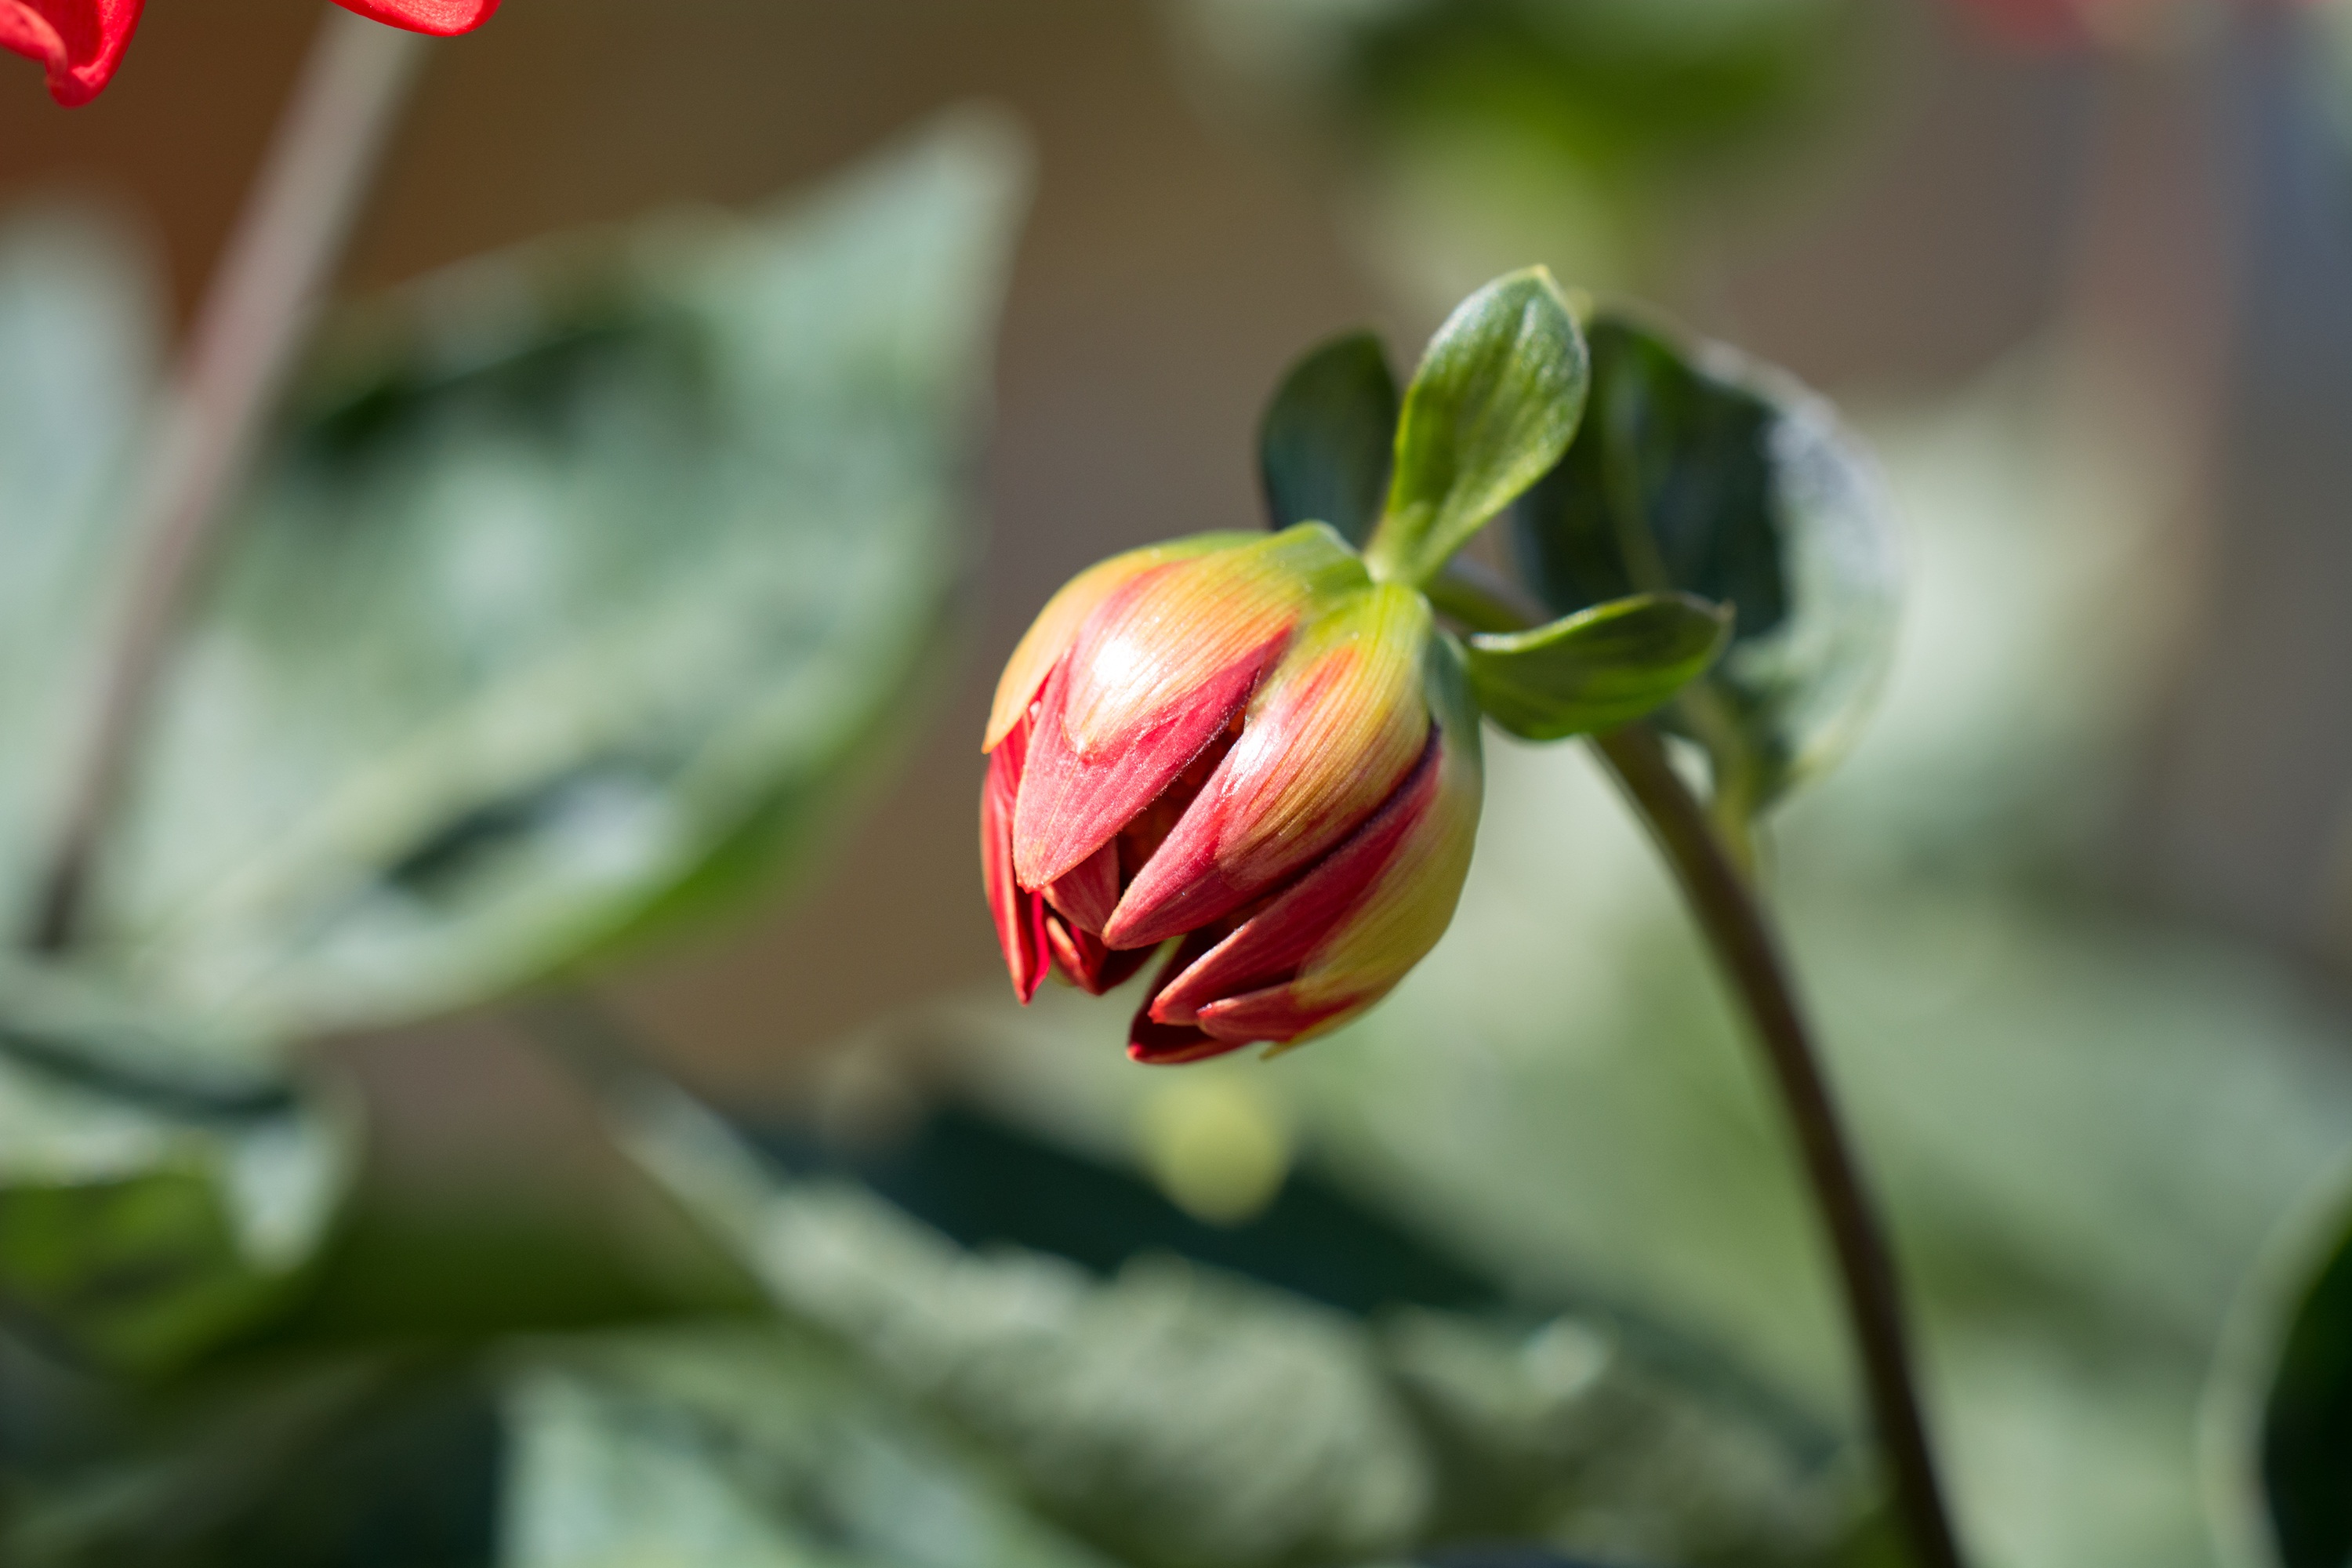
nature, blossom, plant, leaf, flower, petal, summer, orange, produce, botany, garden, close, flora, wildflower, close up, asteraceae, bud, zinnia, composites, macro photography, in the garden, flowering plant, floral photography, plant stem, land plant